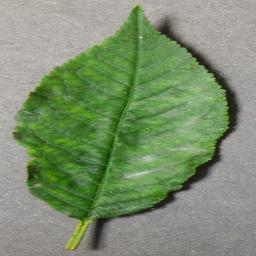
Label: Cherry___Powdery_mildew